Paul Rodgers

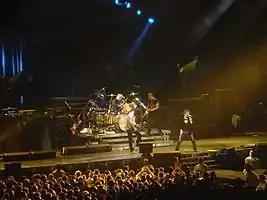
Paul Rodgers and Queen at the NEC in Birmingham, England, May 2005

Rodgers formed his next band, Bad Company, with Mick Ralphs, former guitarist of Mott the Hoople. The line-up also included Free drummer Simon Kirke, and Boz Burrell, former vocalist and bassist of King Crimson. Rodgers said that he and Ralphs were still trying to come up with a name for the band, "and I just said 'Bad Company', and there was this scuffling noise and he said, 'Sh_, I dropped the phone—that's it!